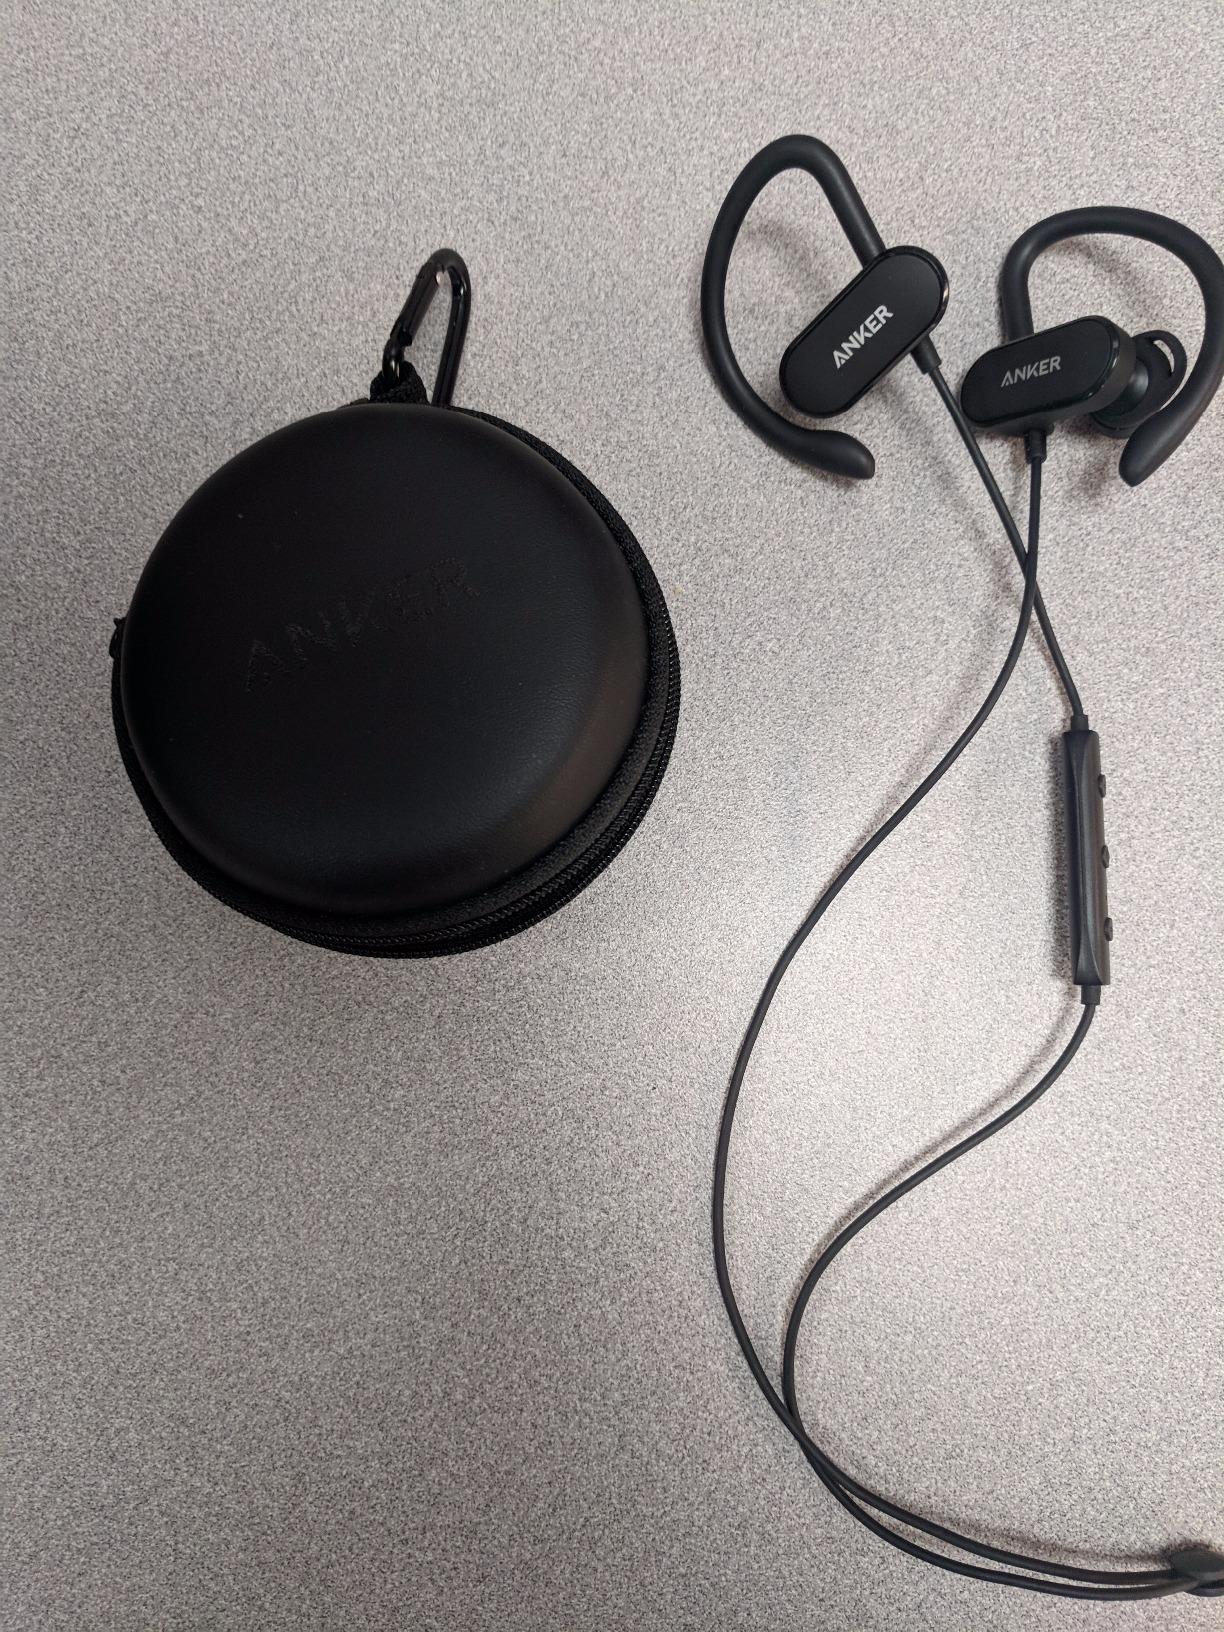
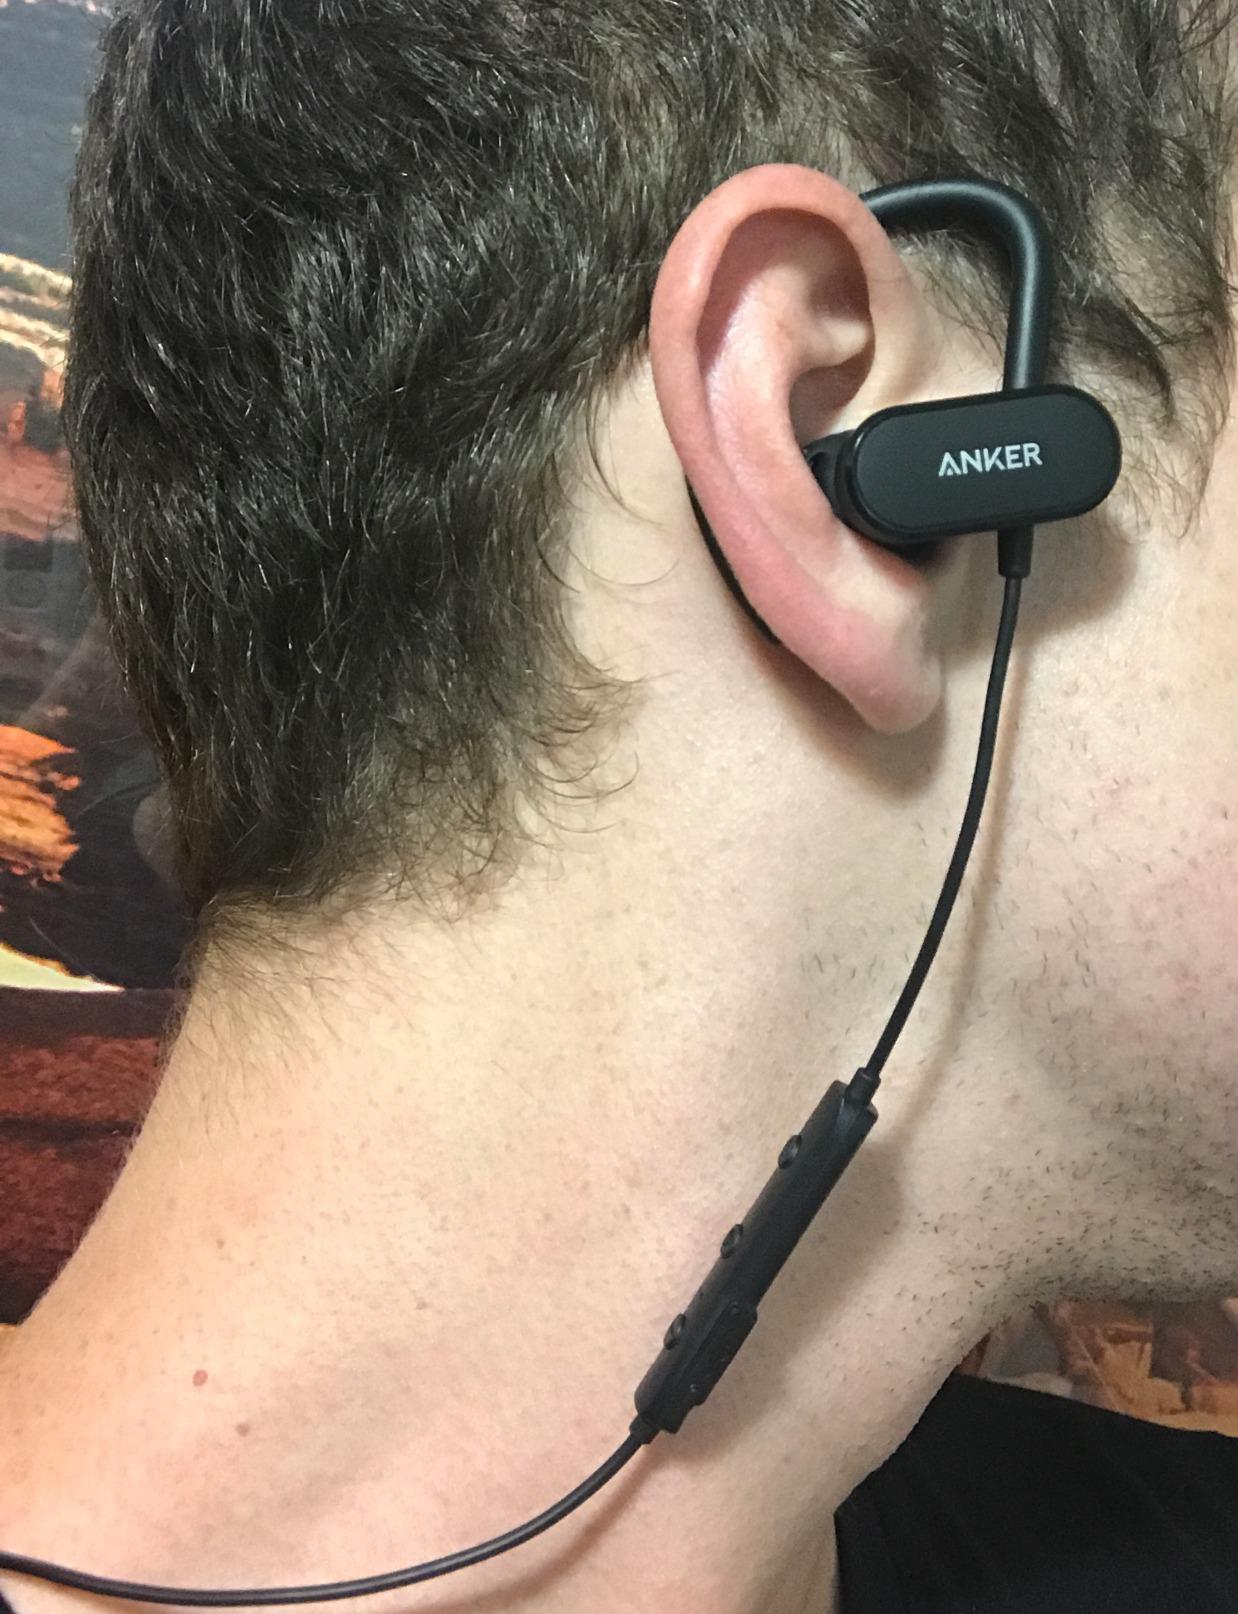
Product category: headphones
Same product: yes